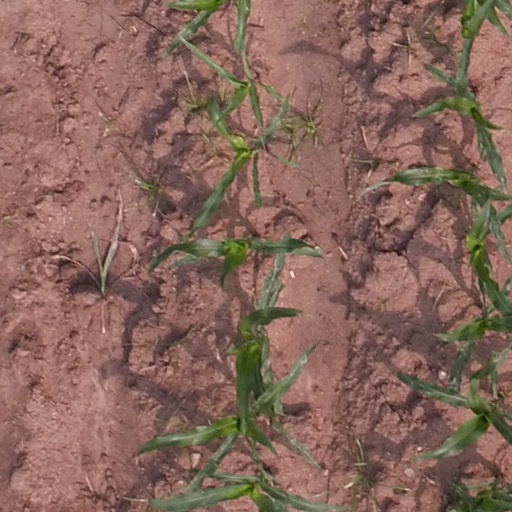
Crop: maize; corn